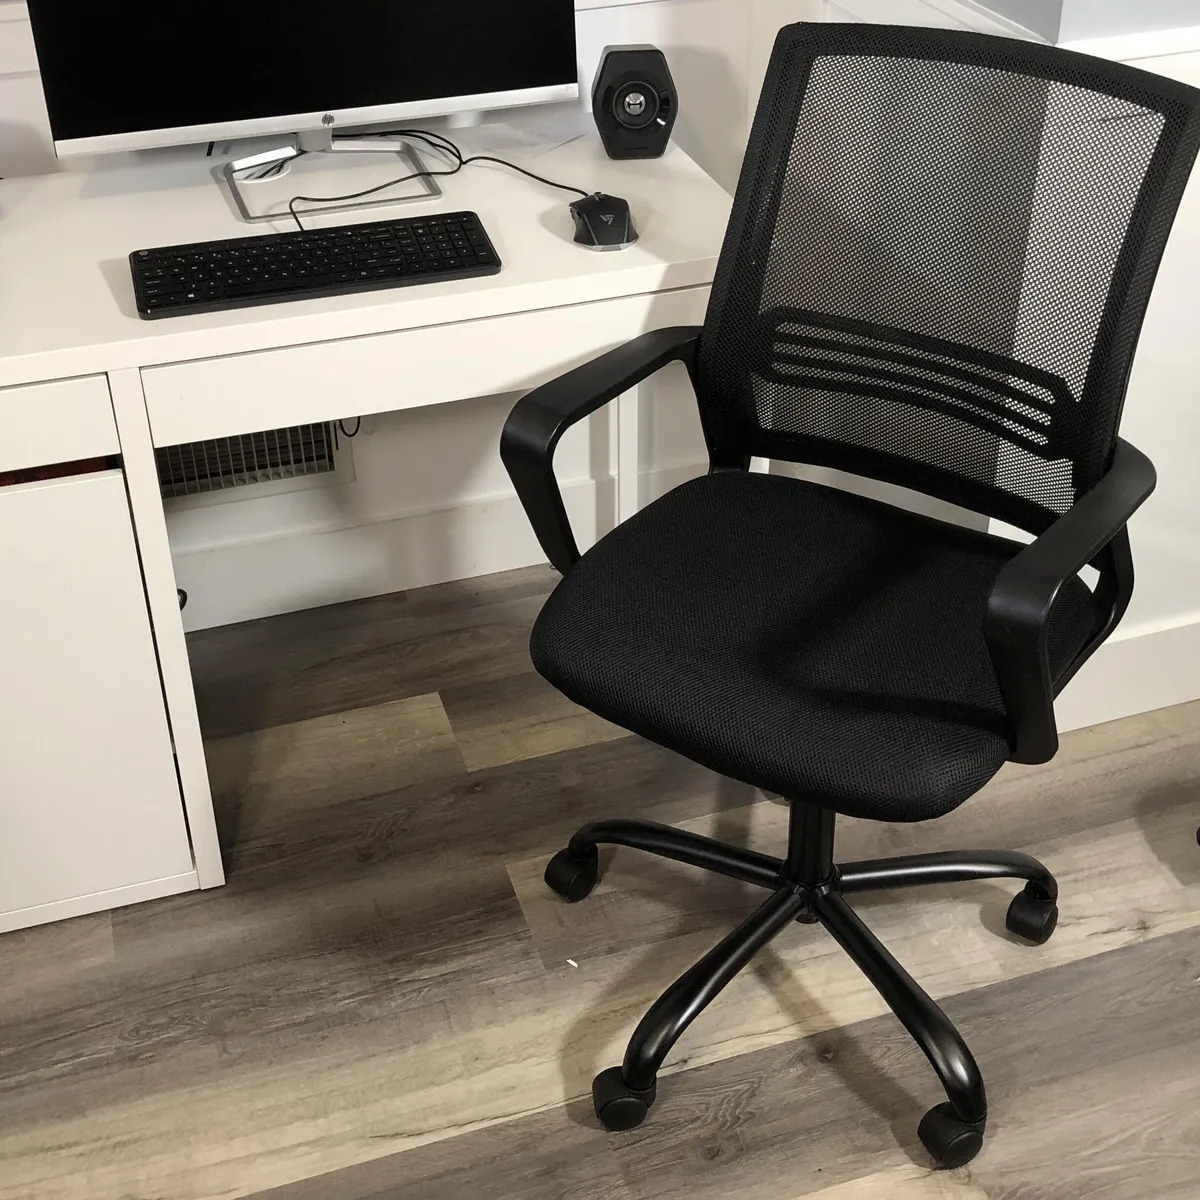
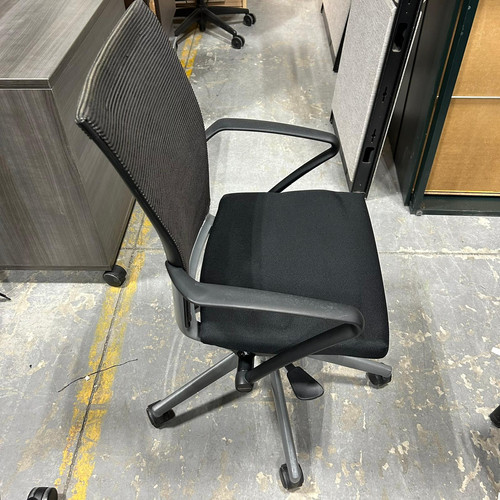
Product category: items_chair
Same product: no